Pryse Campbell

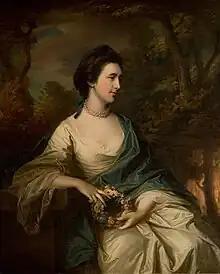
Sarah Bacon; Campbell's wife

On 20 September 1752 Campbell married Sarah, daughter and heir of Sir Edmund Bacon, sixth baronet, of Garboldisham, Norfolk; they had four sons and three daughters.